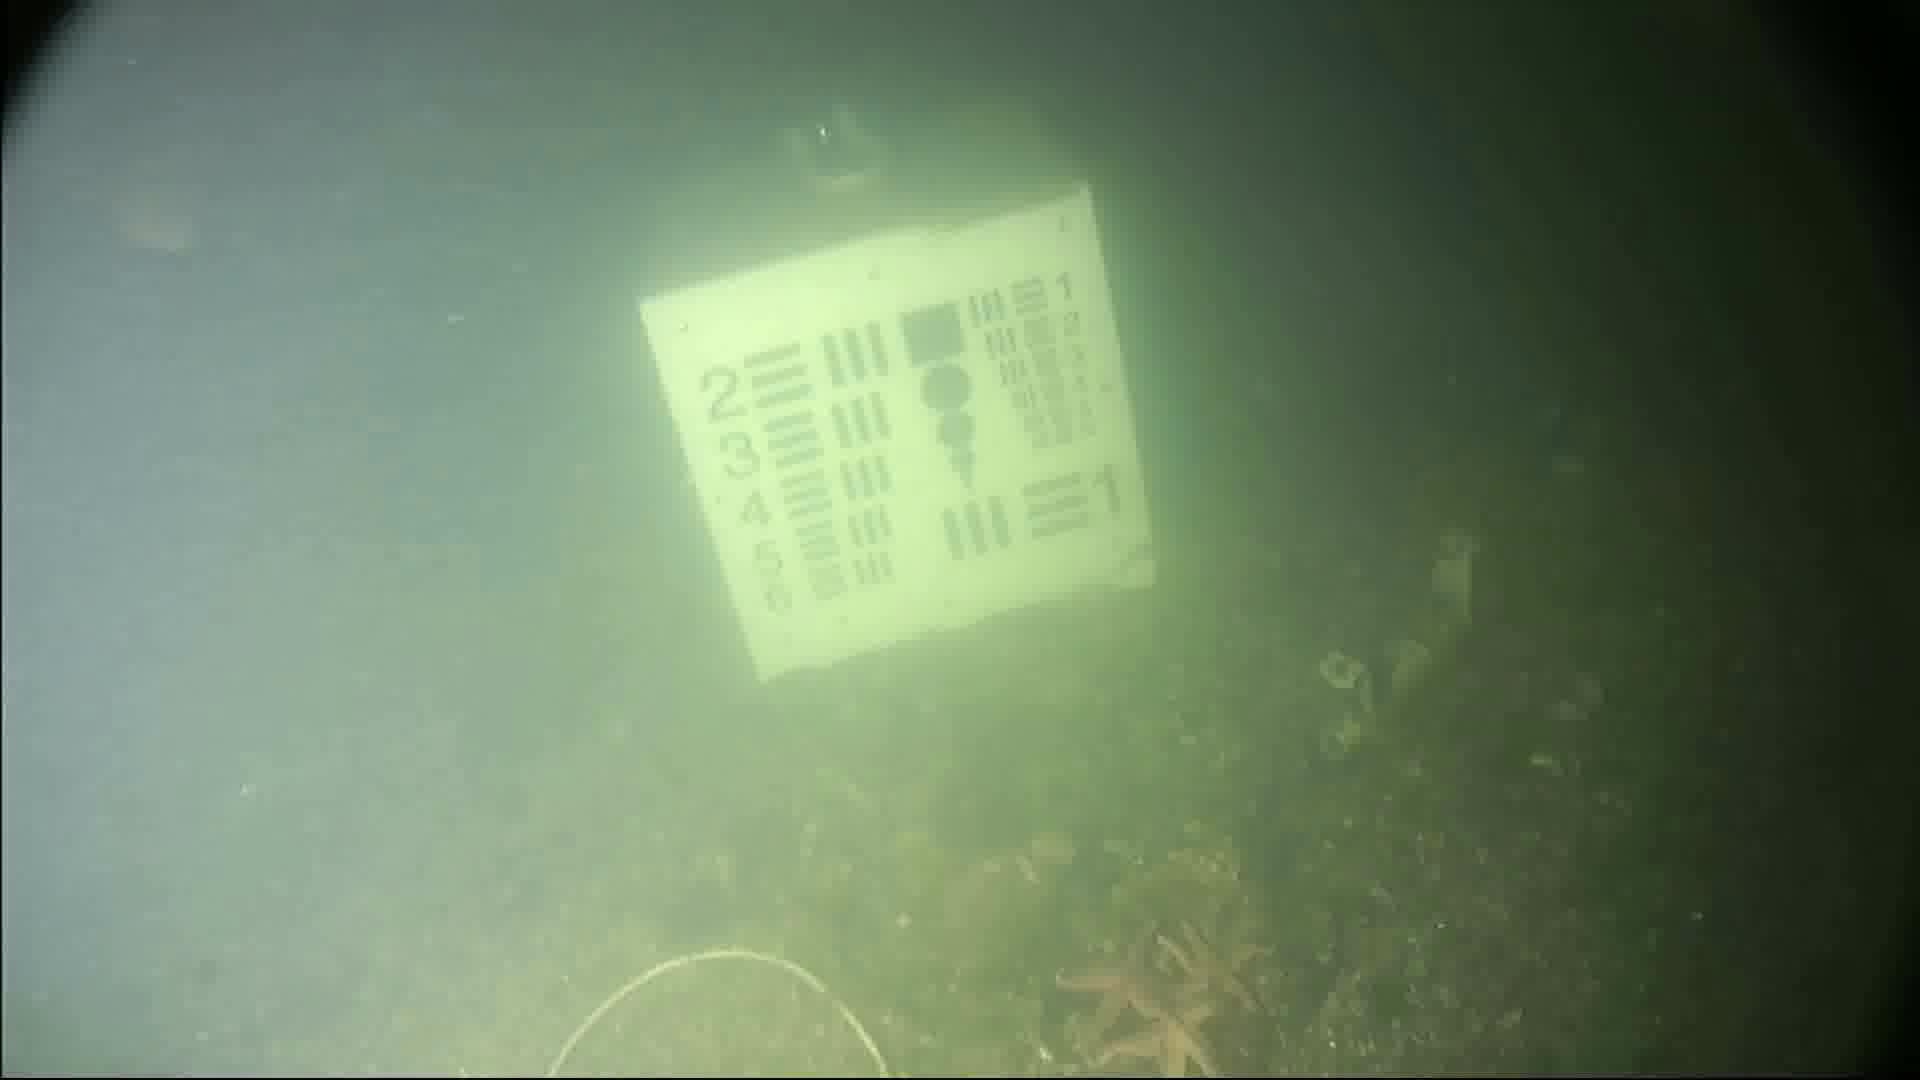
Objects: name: starfish
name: crab